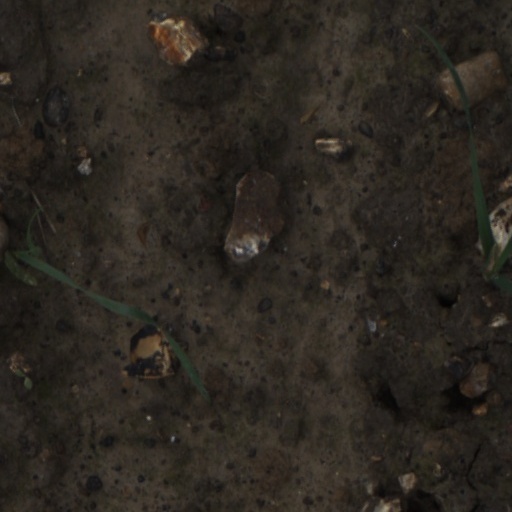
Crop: wheat